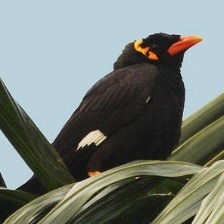
Species: ENGGANO MYNA
Scientific name: GRACULA ENGANENSIS